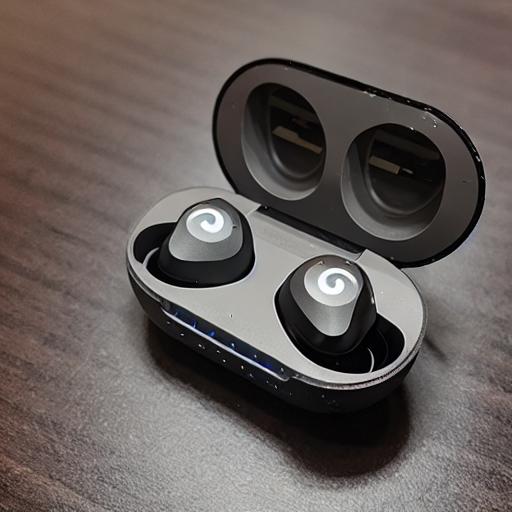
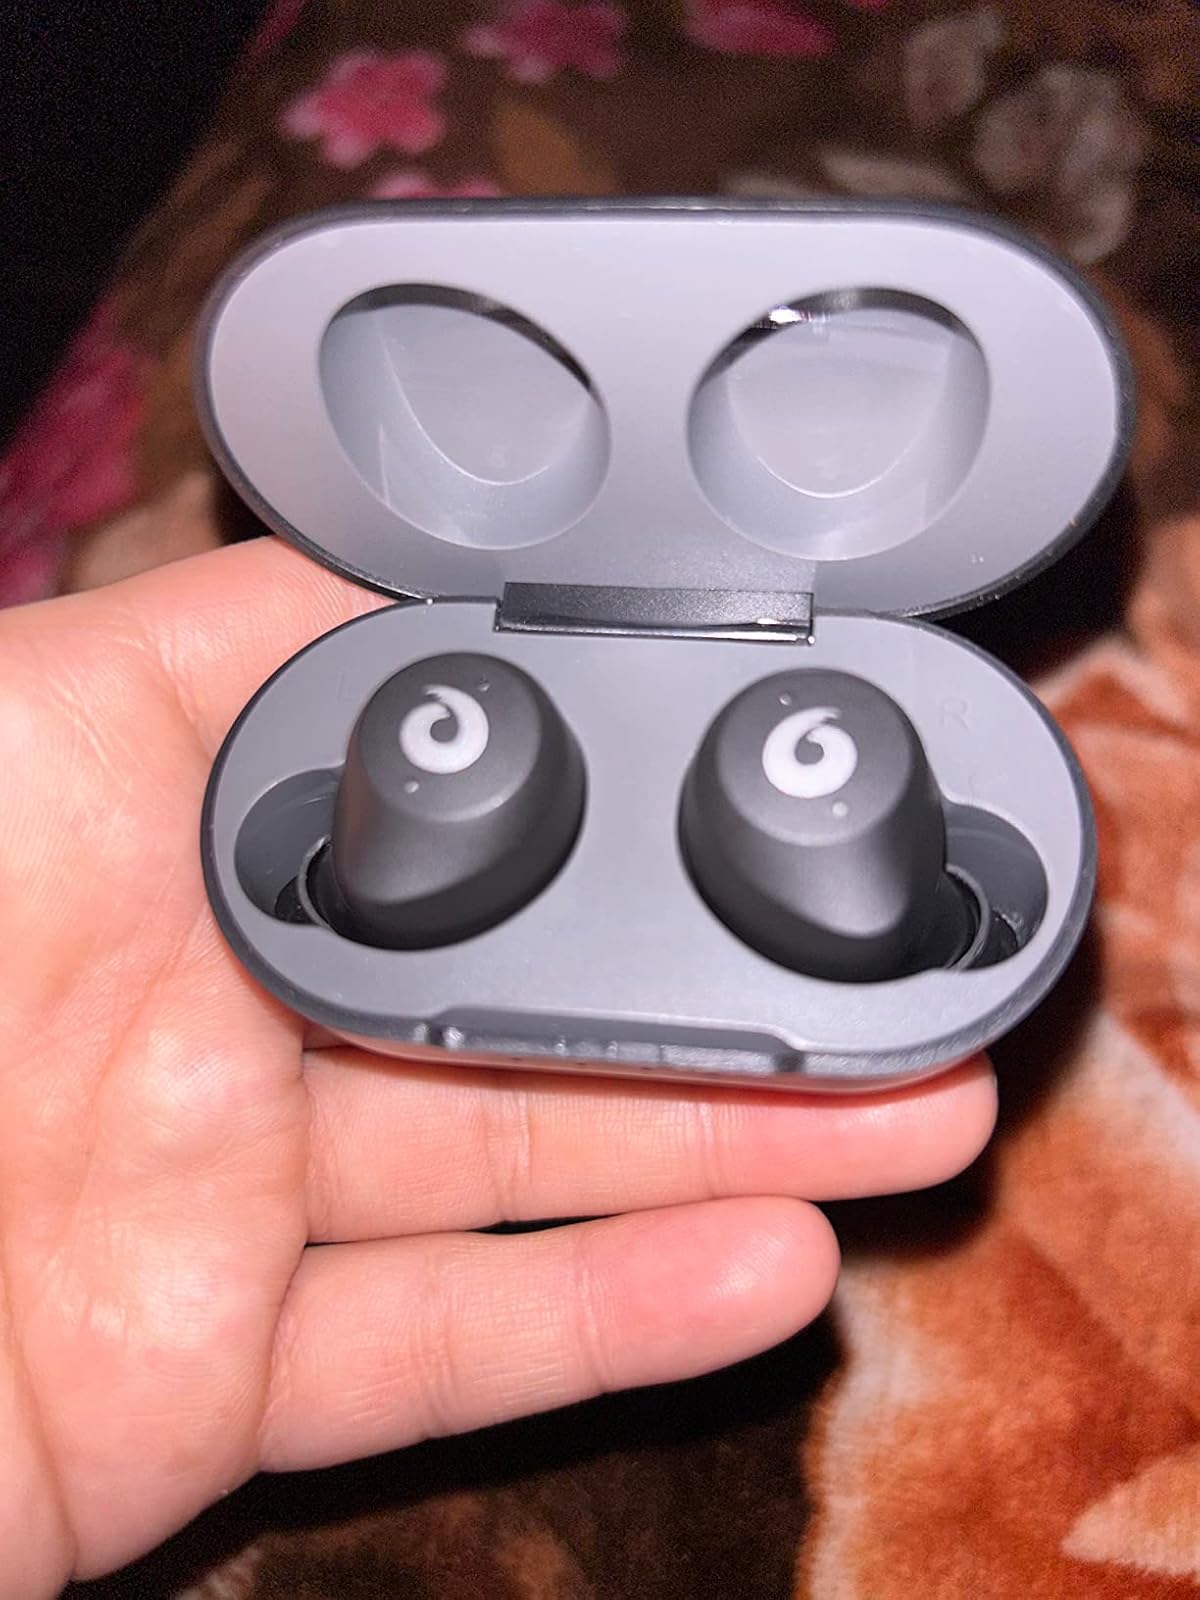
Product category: earbuds
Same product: no